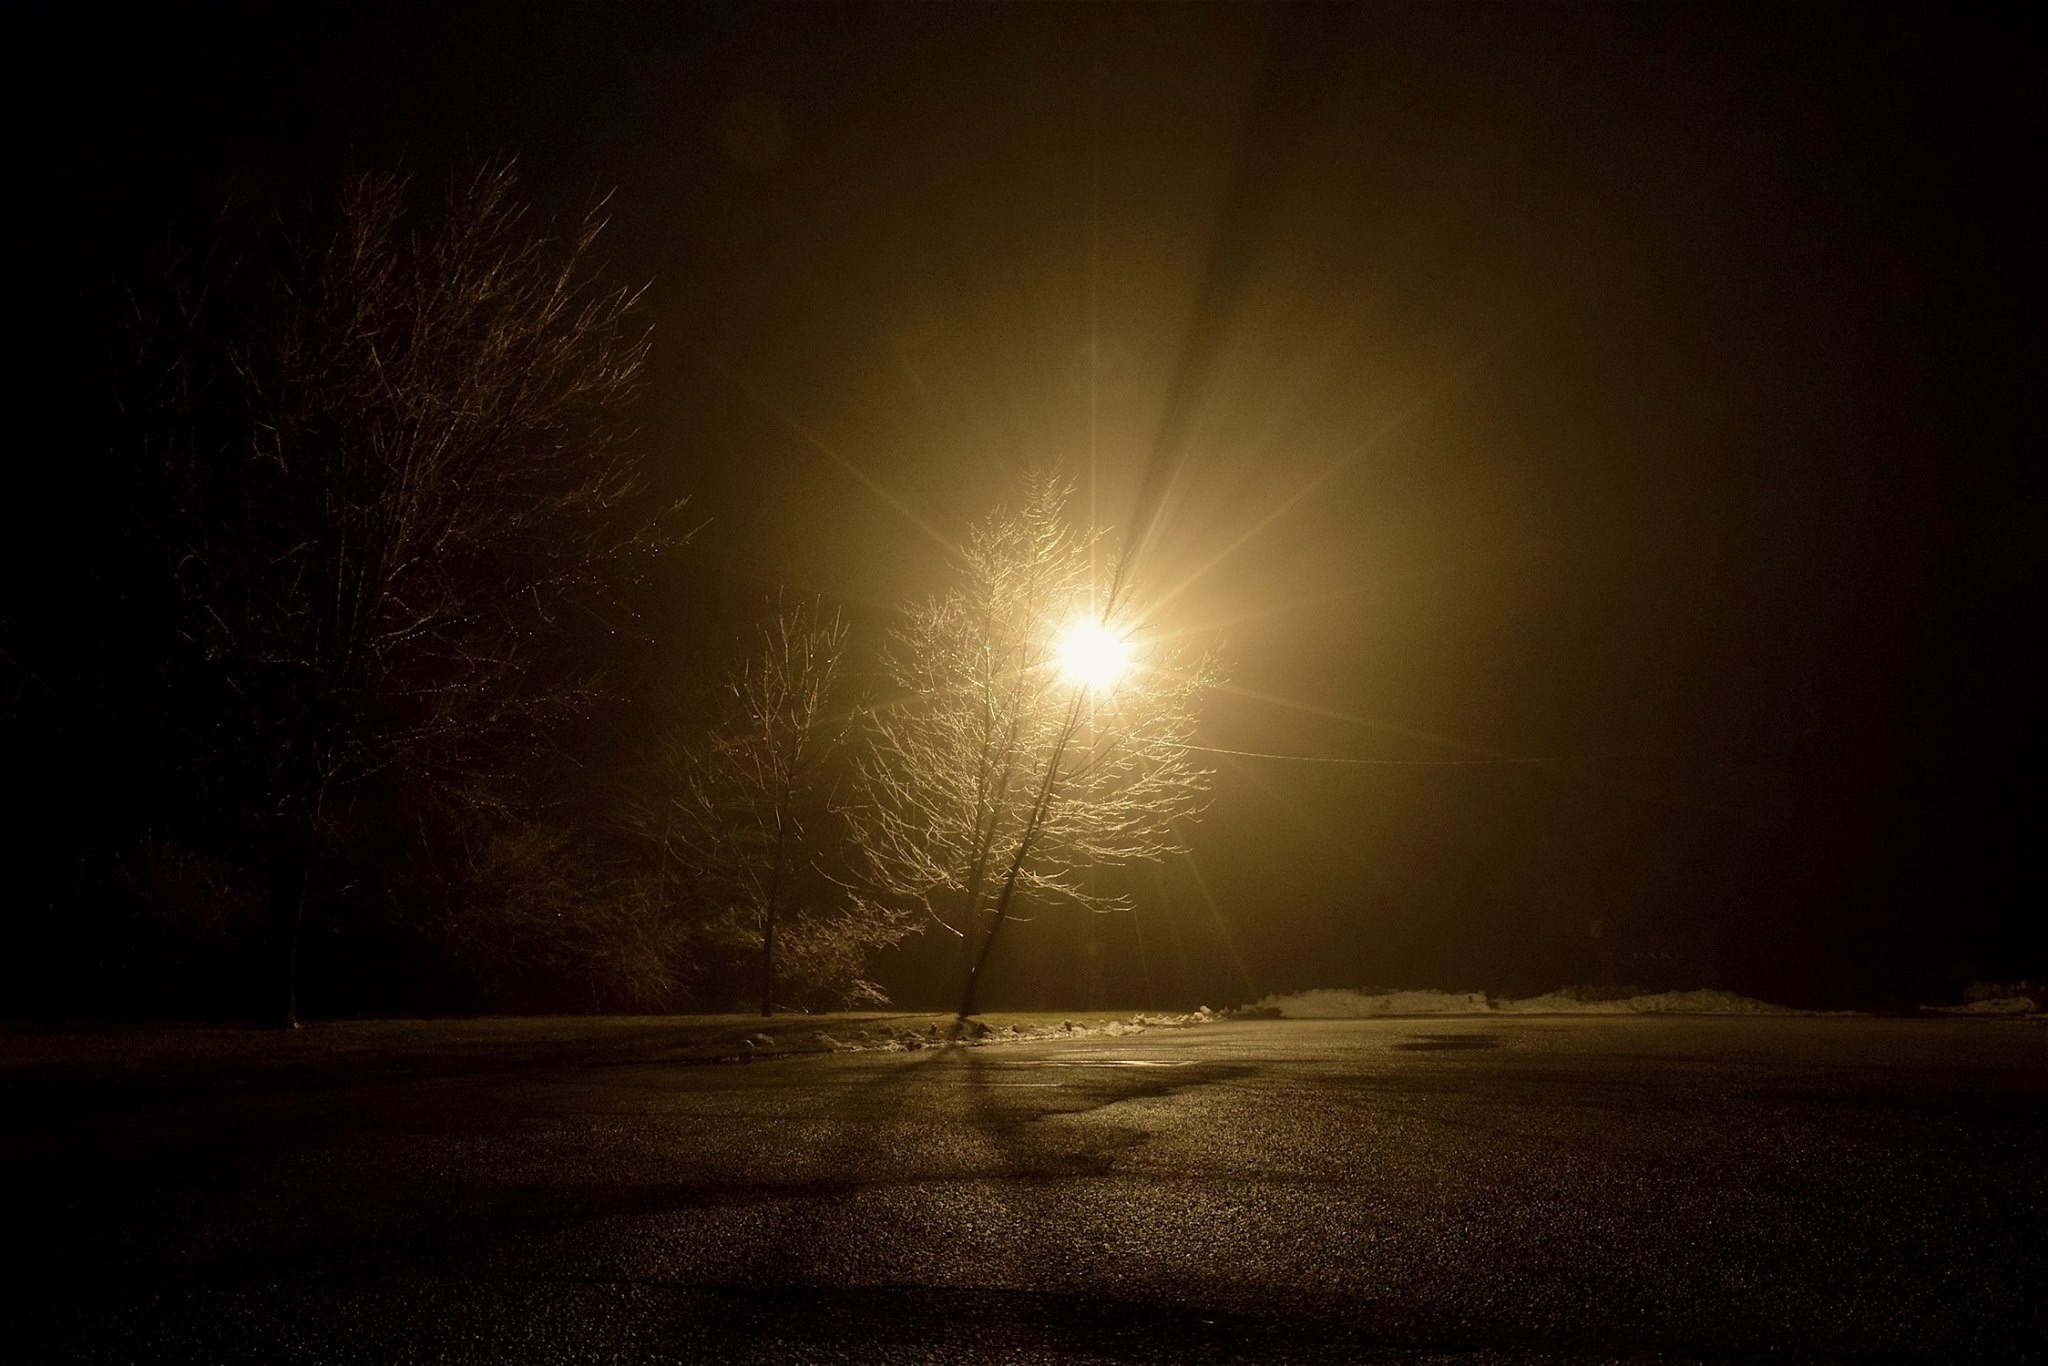
fog, tree, landscape, mist, nature, foggy, weather, scenic, dark, light, mysterious, path, shadow, mystery, spooky, branch, old, colorful